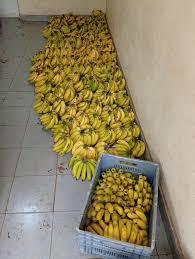
Vikapu vingi vya ndizi zilizowekwa sakafuni karibu na ukuta.Ndizi hizi ni za rangi ya manjano ikionyesha kuwa zimeiva inaonekana kama ndizi hizi zimeandaliwa kwa ajili ya mauzo au usambazaji.